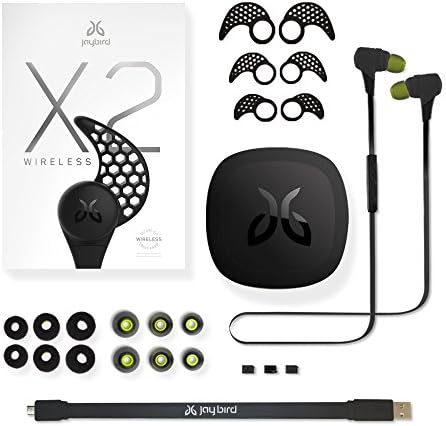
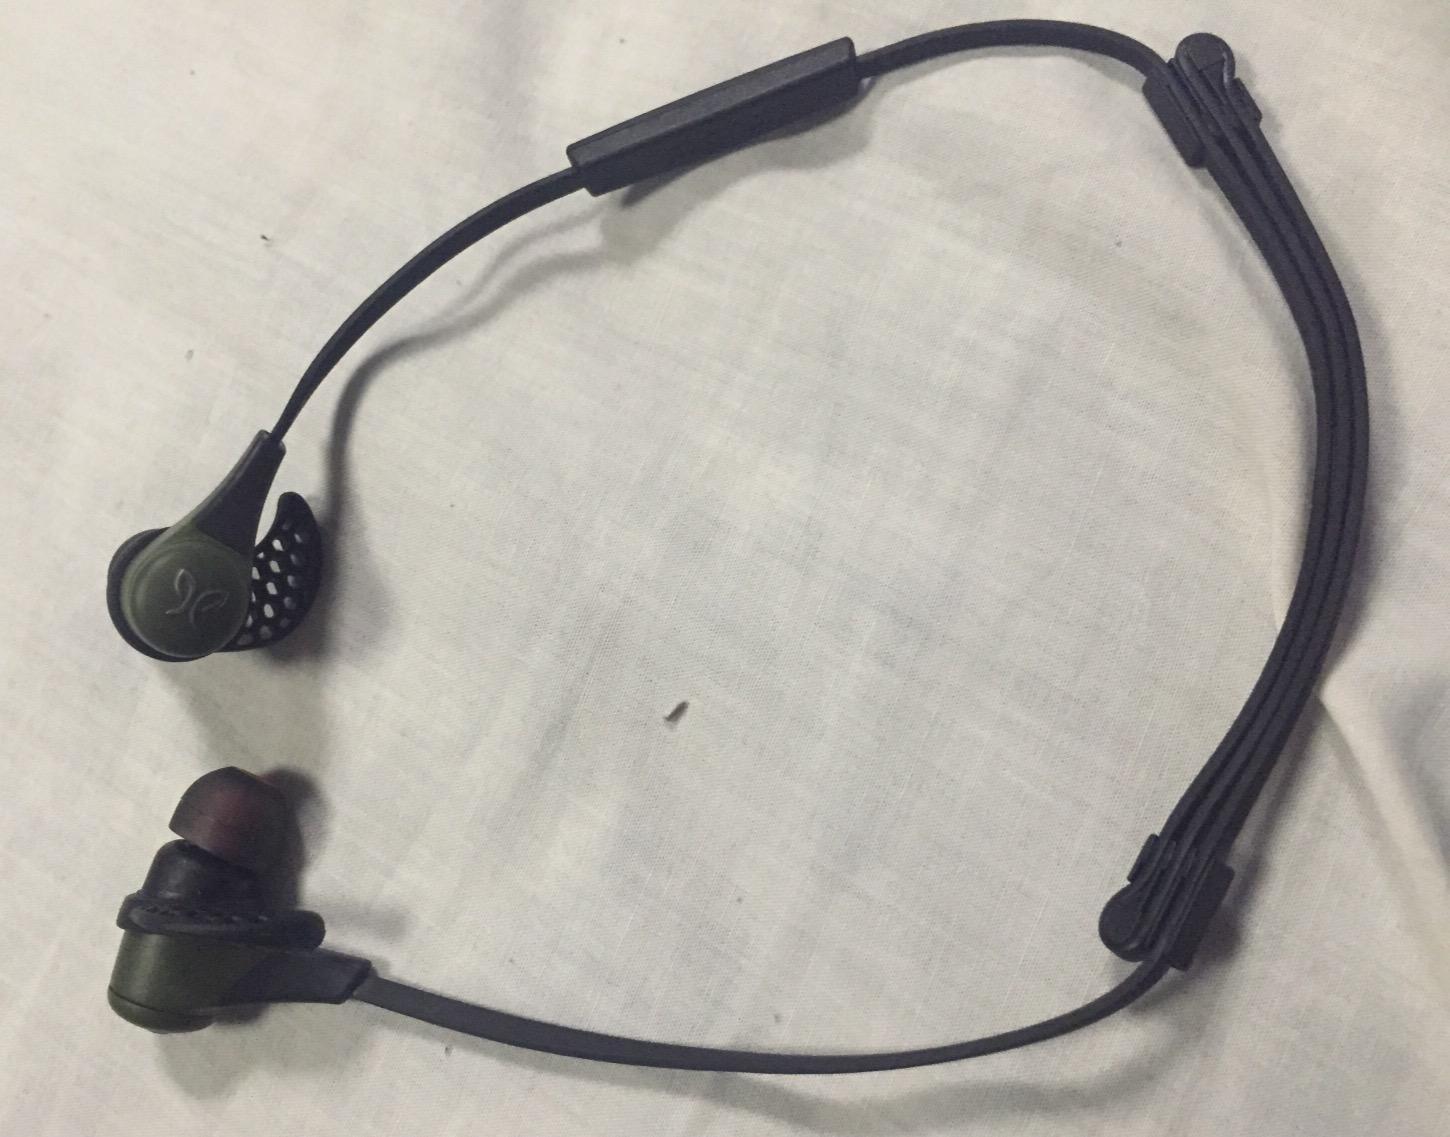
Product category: headphones
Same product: yes